Jorge U. Orozco

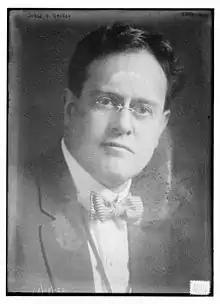
Jorge U. Orozco circa 1915

Jorge Ulises Orozco (18 July 1877 – 29 September 1941) was a Mexican diplomat during the Venustiano Carranza presidency. He was the Mexican consul in El Paso, Texas.